Vida Arena

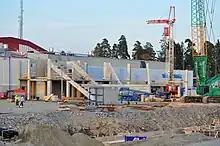
The construction of Vida Arena started in September 2010.

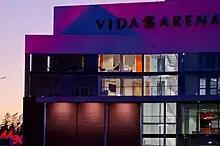
Vida Arena's west part of the front exterior.

The construction of Vida Arena began in September 2010 and was finished in summer 2011, in time for the Växjö Lakers' debut season in the Elitserien (now named the SHL), the top-tier ice hockey league in Sweden. Although mainly intended to be used for ice hockey, Vida Arena is also used for other events such as concerts and news conferences. The arena is named after the Vida Group, the company that acquired the naming rights for Vida Arena in September 2010, for the upcoming 14 seasons (expiring after the 2023–24 season).